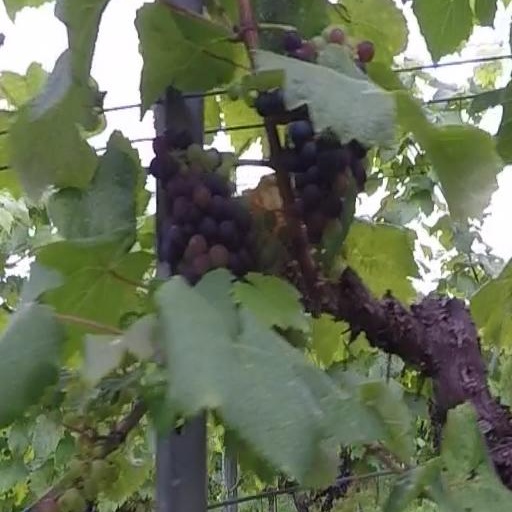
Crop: grape